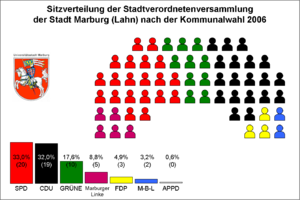
Marbourg est une ville de Hesse en Allemagne, chef-lieu de l'arrondissement de Marbourg-Biedenkopf. En 2008, la ville comptait 78 520 habitants. Elle est traversée par la rivière Lahn. C'est une ville libre depuis le XIIᵉ siècle, au cours duquel elle a acquis l'autonomie municipale. De cet héritage découle le statut spécial dont dispose encore aujourd’hui la ville, comme six autres villes de Hesse.